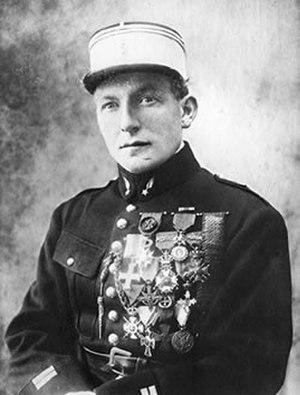
Une victoire aérienne est une action militaire consistant à abattre un aéronef ennemi en vol. Un avion civil abattu en vol n'est bien sûr pas considéré comme tel ; on parle alors de catastrophe aérienne.
Charles Nungesser est un aviateur français né à Paris le 15 mars 1892 et mort le 8 mai 1927, dans un lieu inconnu de l'Atlantique Nord ou d'Amérique du Nord.